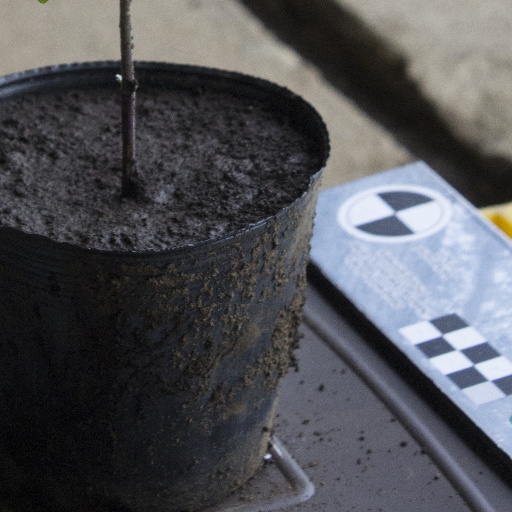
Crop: soybean